Edge Hill University

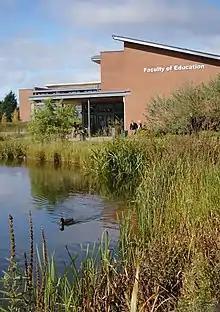
Faculty of Education

The Department of English and Creative Arts currently operates the Student Radio station, 'Edgehog Radio.